Mohamed Ounajem

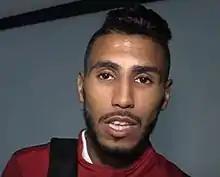
Ounajem in 2019

Mohamed Ounajem (born 4 January 1992) is a Moroccan professional footballer who plays as a forward for the Libyan club of Al-Suqoor.